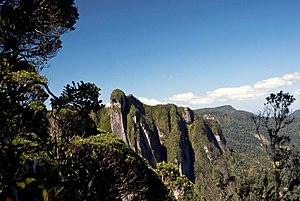
Ambatotsondrona (Le rocher penché) - En route pour le camp Simpona - Parc National de Marojejy
Le parc national de Marojejy est un parc national dans la région de la Sava au nord-est de Madagascar. Il couvre 55 500 ha sur le massif du Marojejy, une chaîne de montagnes qui culmine à une altitude de 2 132 m. L'accès à celui-ci est longtemps resté l'apanage des chercheurs et des scientifiques lorsque la réserve conservait son statut de réserve naturelle intégrale depuis sa création en 1952. En 1998, il a été ouvert au public avec son nouveau statut de parc national et a gagné ses lettres de noblesse en 2007 lorsqu'il a été inscrit sur la liste du patrimoine mondial. Il l'a été en même temps que cinq autres aires protégées, aires regroupées sous la dénomination de forêts humides de l'Atsinanana. Malgré l'irrégularité de son relief, le braconnage et les coupes sélectives demeurent des problèmes persistants, surtout depuis le début de la crise politique de 2009. L'exploitation minière, la culture sur brûlis et les coupes de bois sont également des menaces pour le parc et sa biodiversité.